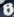
Number: 8